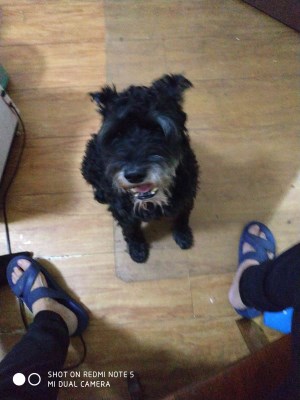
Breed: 2342-n000102-miniature_schnauzer